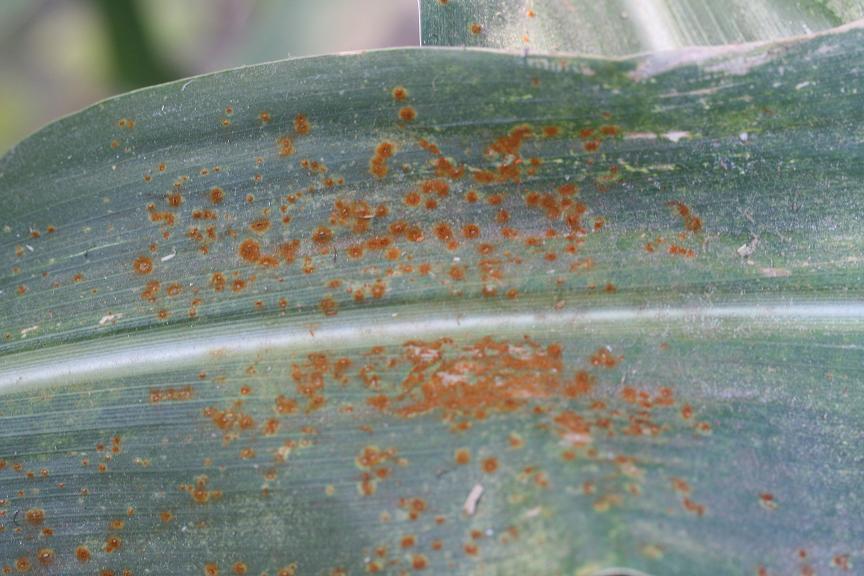
Plant: Corn
Disease: corn rust